Muktar Yahya Najee al-Warafi

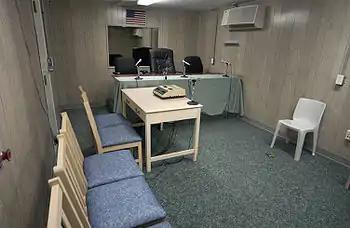
Combatant Status Review Tribunals were held in a 3x5 meter trailer where the captive sat with his hands and feet shackled to a bolt in the floor.

Following the Supreme Court's ruling the Department of Defense set up the Office for the Administrative Review of Detained Enemy Combatants.